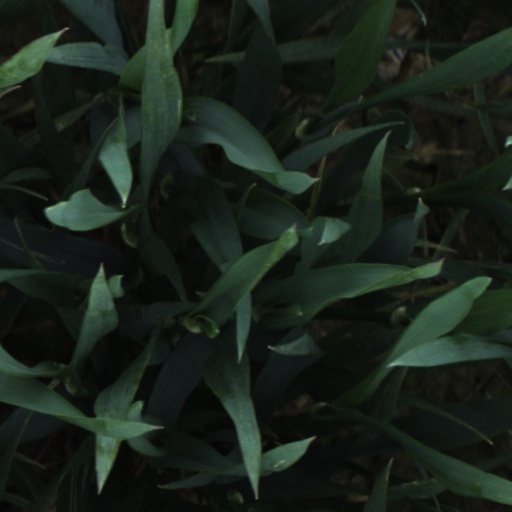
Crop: wheat